David Harrison (chemical engineer)

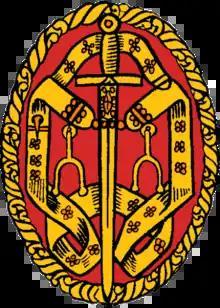
Insignia of Knight Bachelor

Harrison was educated at Bede School, Sunderland, Clacton County High School and Selwyn College, Cambridge, reading natural sciences (chemistry), before receiving a PhD in physical chemistry. He joined the newly formed Chemical Engineering Department doing extensive research into Fluidisation which resulted in three books, all written with his close friend Prof John Davidson. He taught at Cambridge University until 1979, becoming a fellow of Selwyn in 1957 and its Senior Tutor.